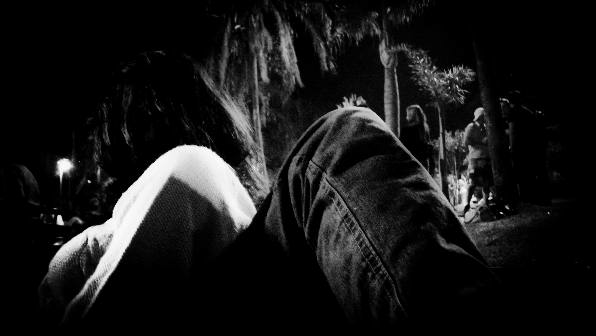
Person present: Yes